Michel Disdier

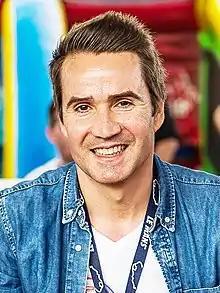
Disdier at an autograph session at Daytona International Speedway in 2016

Michel Disdier (born 10 February 1974) is a French professional racing driver. He currently competes part-time in the NASCAR Craftsman Truck Series, driving the No. 67 Chevrolet Silverado for Freedom Racing Enterprises. He has raced motorcycles in Europe and stock cars in Canada and the United States, running in the NASCAR Canadian Tire Series.